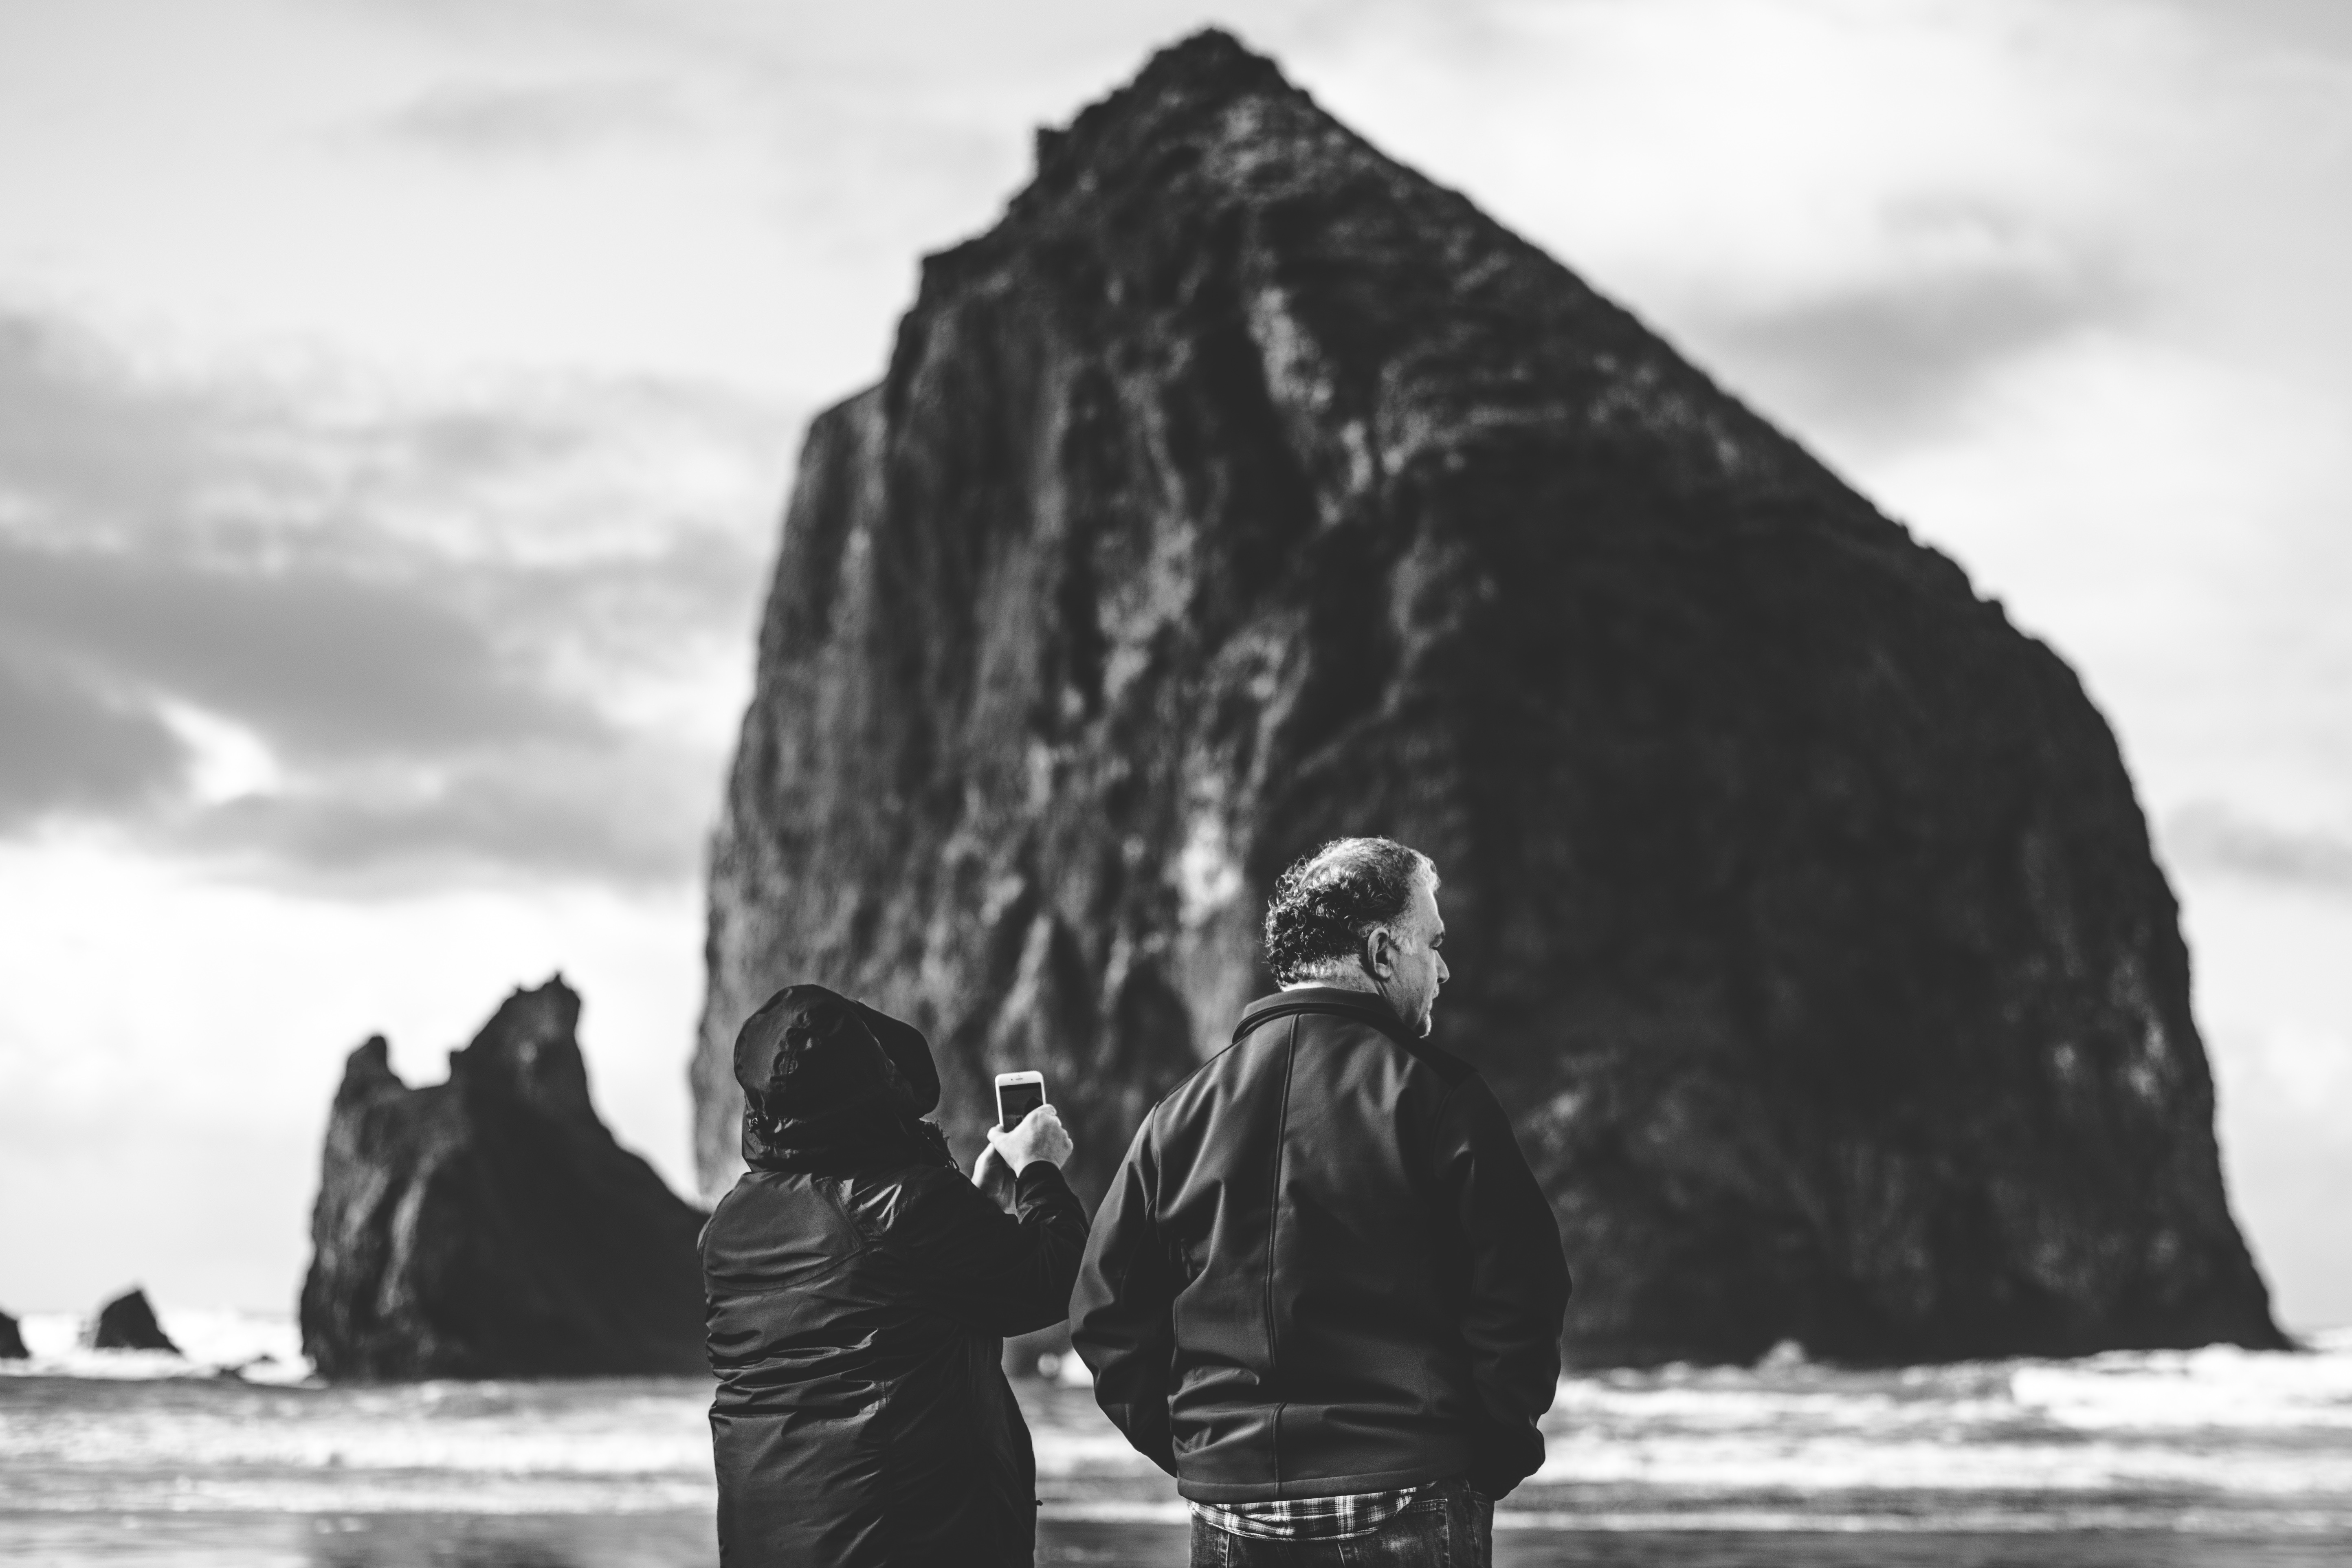
black and white, cliff, ice, monochrome, monochrome photography